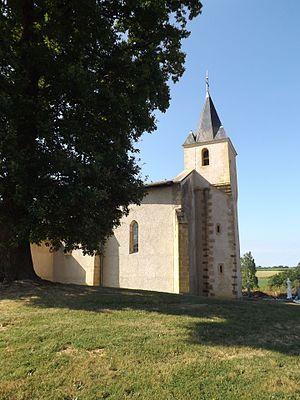
Eglise de Peyre, Landes, France
Peyre est une commune du Sud-Ouest de la France, située dans le département des Landes.
Le département français des Landes compte 438 églises pour un total de 331 communes, soit une moyenne de 1,32 église par commune. La commune de Parleboscq, née de la réunion de sept paroisses, compte à elle seule sept églises.